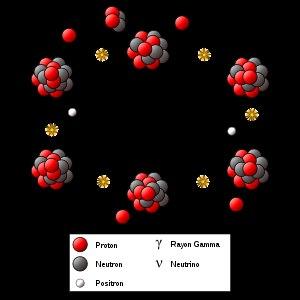
Le noyau solaire est la partie centrale du Soleil, qui s'étend du centre jusqu'à environ 20 à 25 % du rayon solaire et constitue approximativement 10 % de sa masse. Sa température s'approche de 15 000 000 K, ce qui est la température la plus chaude du système solaire. Cette haute température est causée par la fusion nucléaire de l'hydrogène, qui a pour effet la création subséquente d'hélium et la libération de lumière visible à la surface.
Le cycle carbone-azote-oxygène, parfois appelé cycle de Bethe, ou cycle de Bethe-Weizsäcker, est l'une des deux réactions de fusion nucléaire par lesquelles les étoiles convertissent de l'hydrogène en hélium ; l'autre réaction est la chaîne proton-proton.